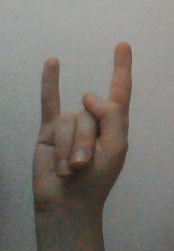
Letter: la